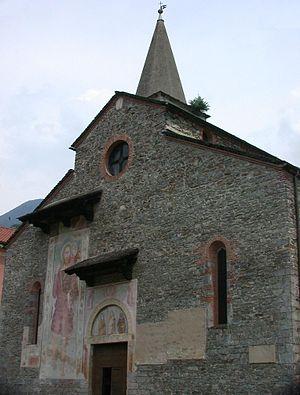
Cette liste présente les biens culturels d'importance nationale dans le canton du Tessin. Cette liste correspond à l'édition 2009 de l'Inventaire Suisse des biens culturels d'importance nationale pour le canton du Tessin. Il est trié par commune et inclus : 150 bâtiments séparés, 26 collections et 35 sites archéologiques.